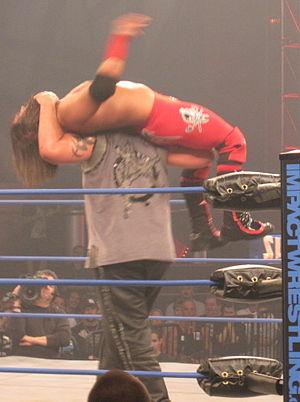
Chris J. Parks est un catcheur américain connu sous le pseudonyme d'Abyss. Il est actuellement sous contrat avec la World Wrestling Entertainment comme producteur.